Czechoslovak M53 helmet

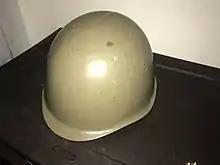
A Vz. 53/80 shell

The Czechoslovak M53 helmet was used by the Czechoslovak Army from the early 1950s onward. In western European countries and the United States, it is sometimes referred to as the Czech M53 helmet. These helmets are commonly mistaken for, and sometimes marketed as, Soviet SSh-40 helmets, and various other very similar Eastern Bloc helmets.